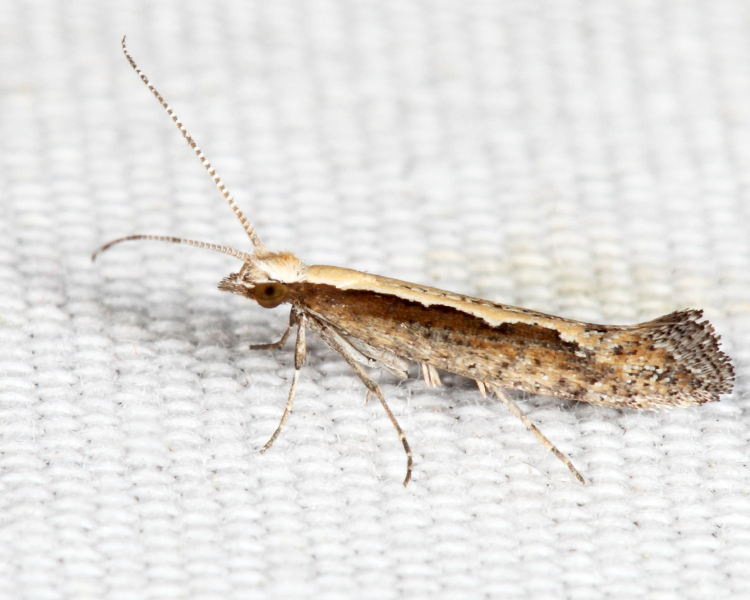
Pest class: diamondback_moth